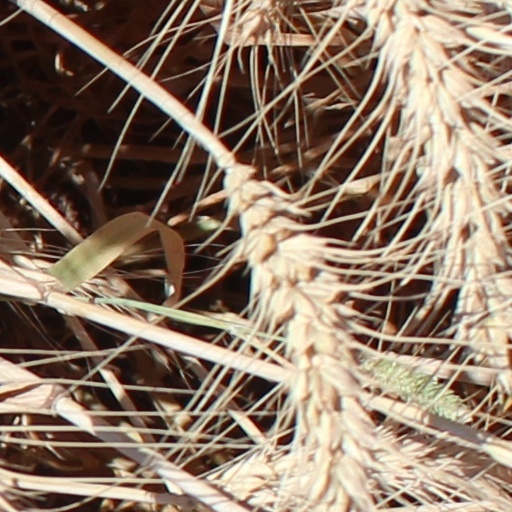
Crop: wheat